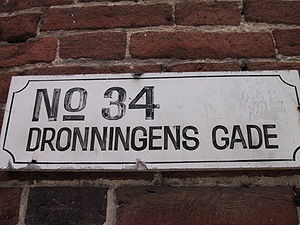
Charlotte Amalie
Gadeskilt i Dronningens Gade
Charlotte Amalie er en by på øen Sankt Thomas i øgruppen Jomfruøerne i Det Caribiske Hav. Byen er hovedstad og største by i det amerikanske territorium De Amerikanske Jomfruøer, de forhenværende Dansk Vestindiske Øer. Byen havde i 2004 et anslået indbyggertal på 19.000.